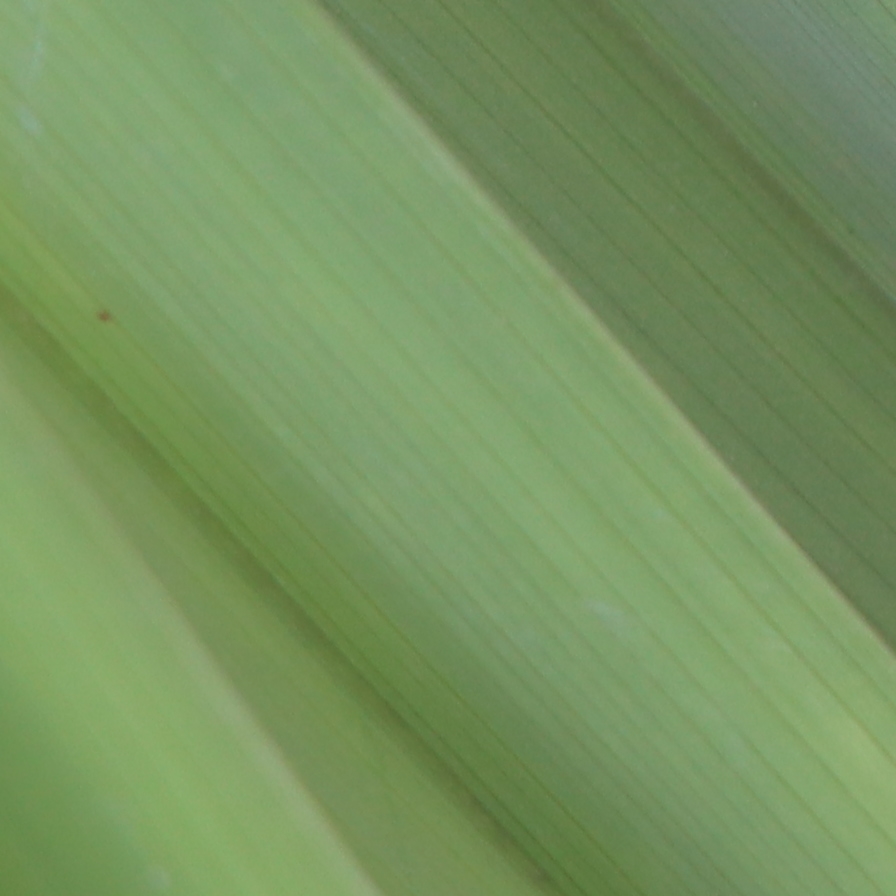
Label: Healthy